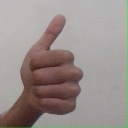
अक्षर: थ